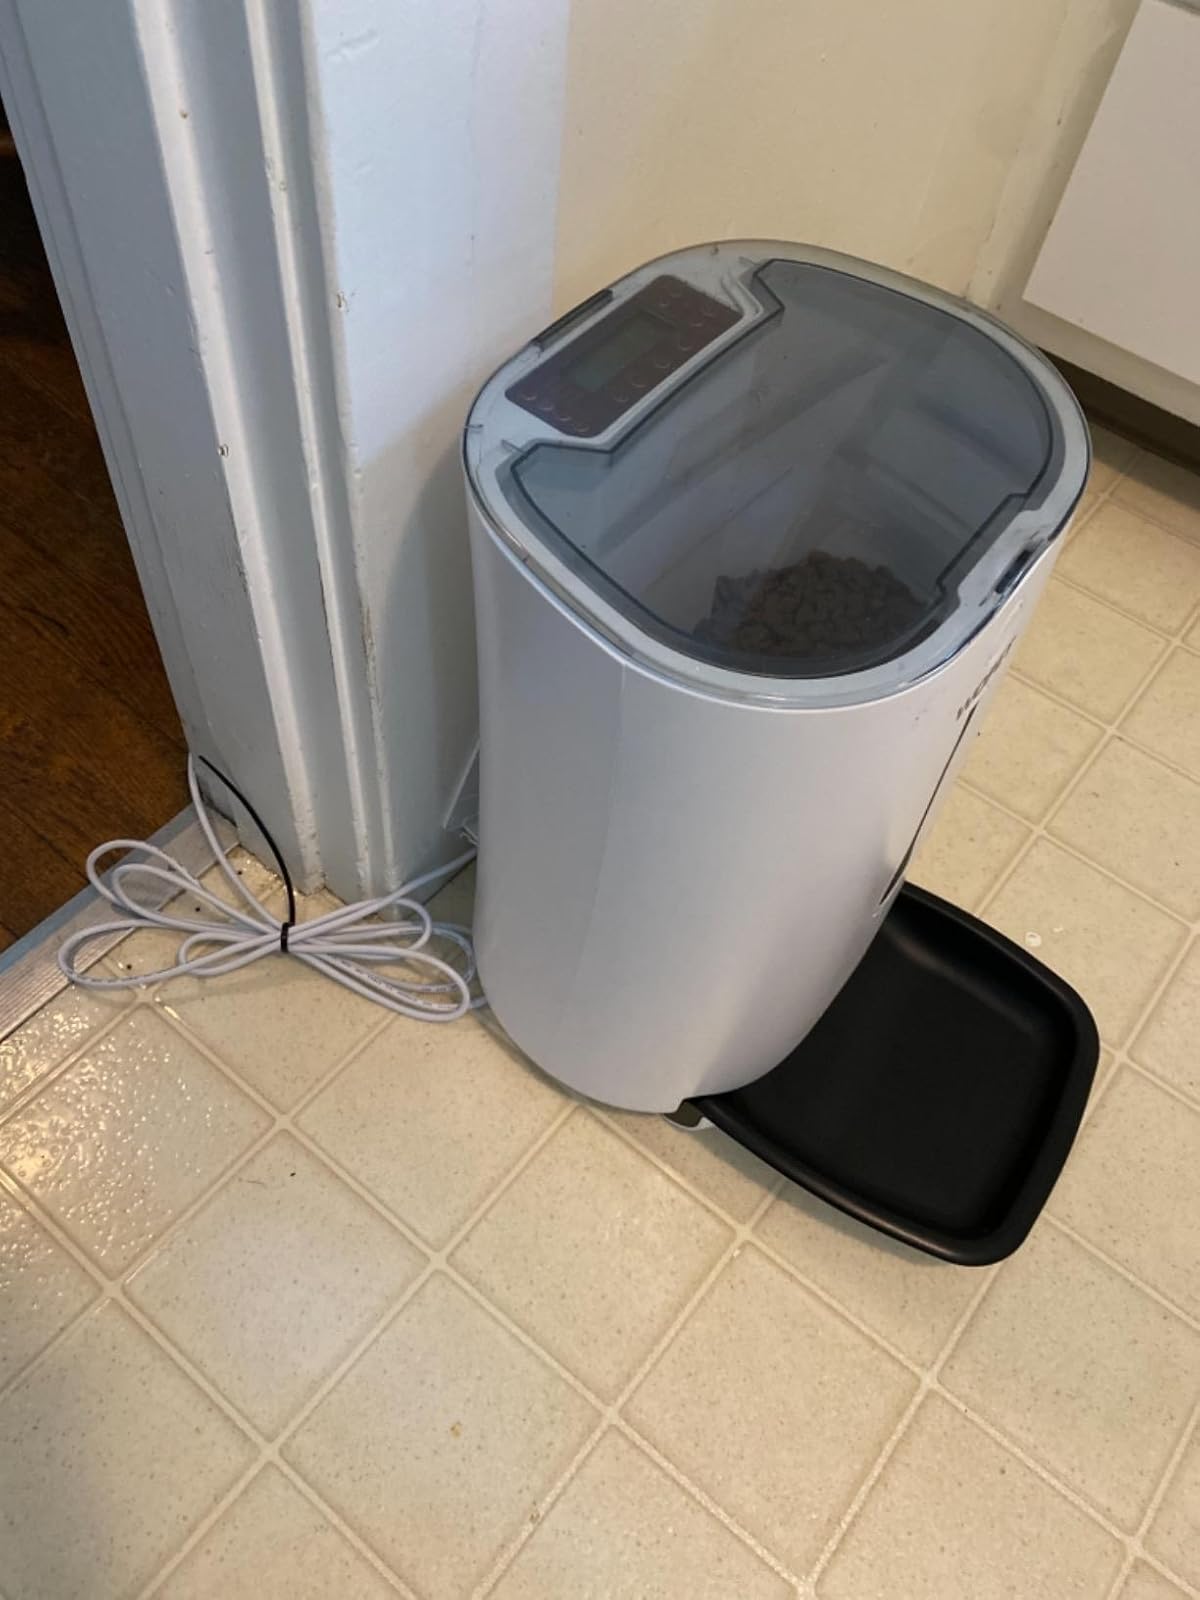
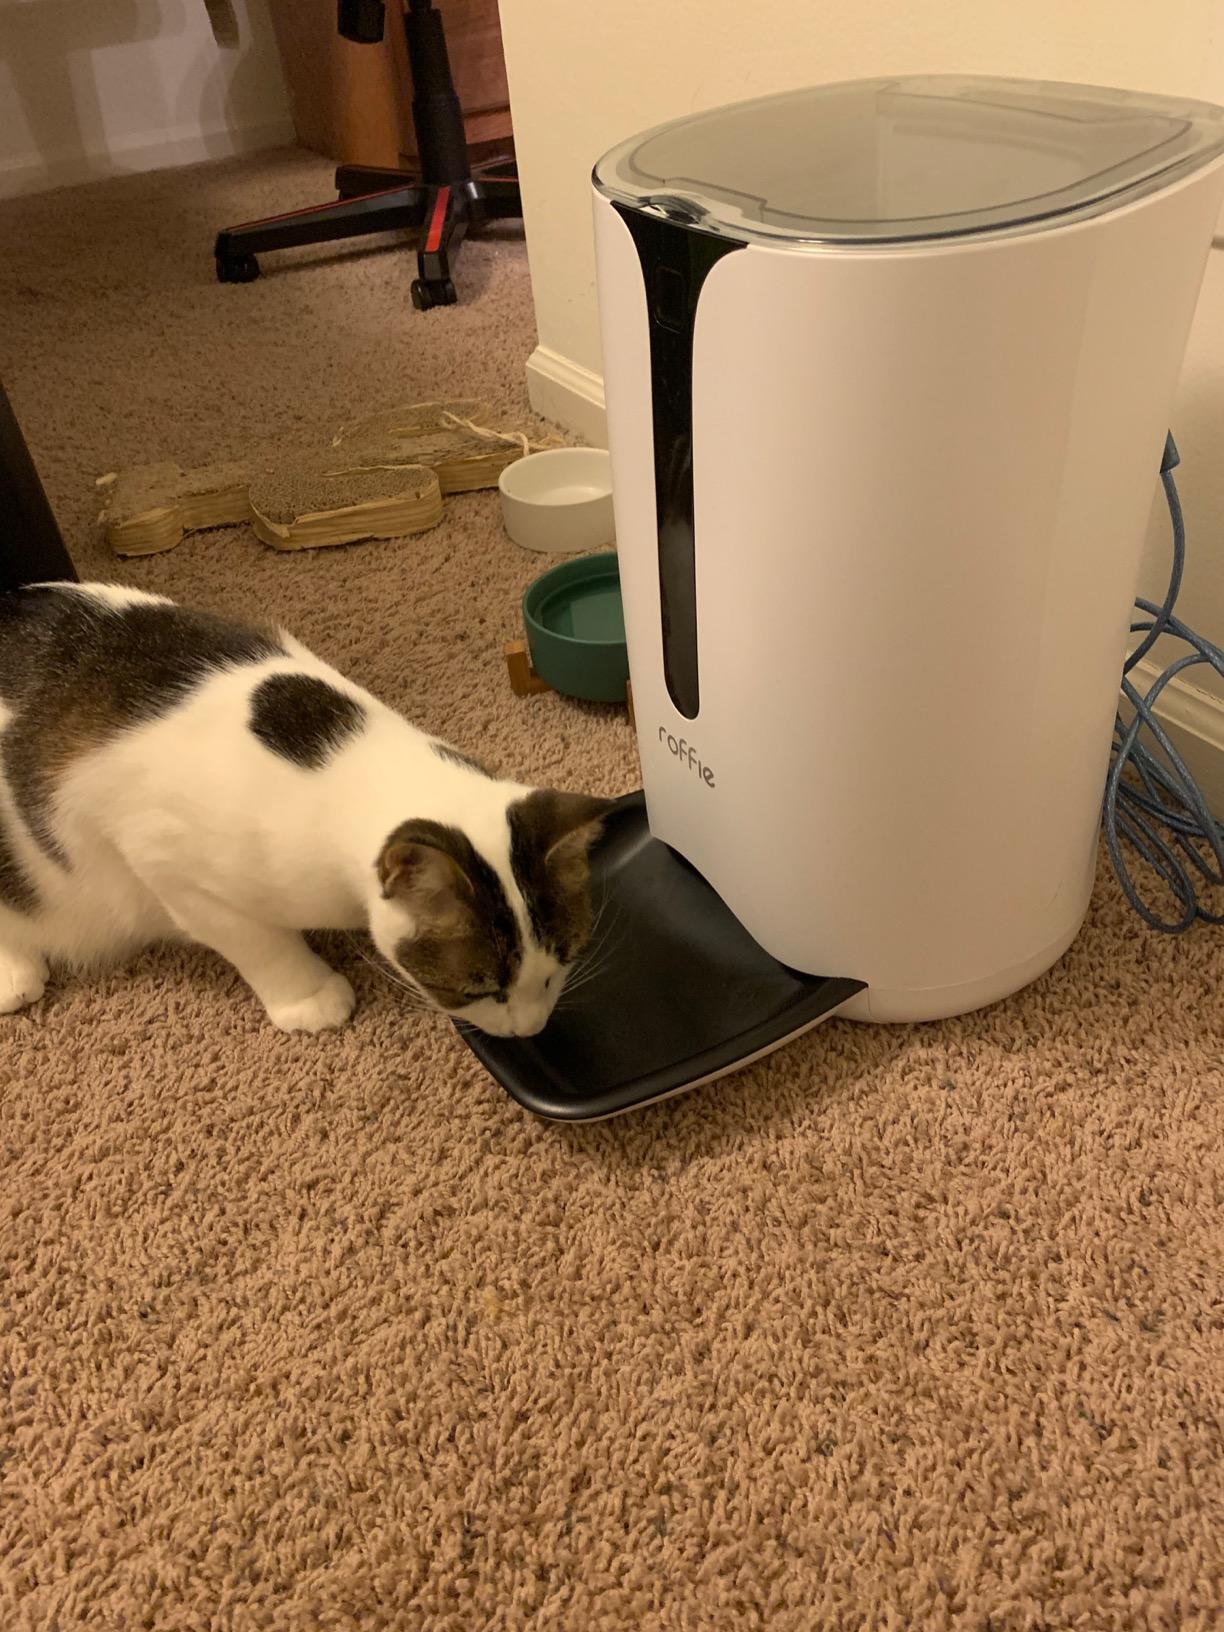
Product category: items_feeder
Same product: no